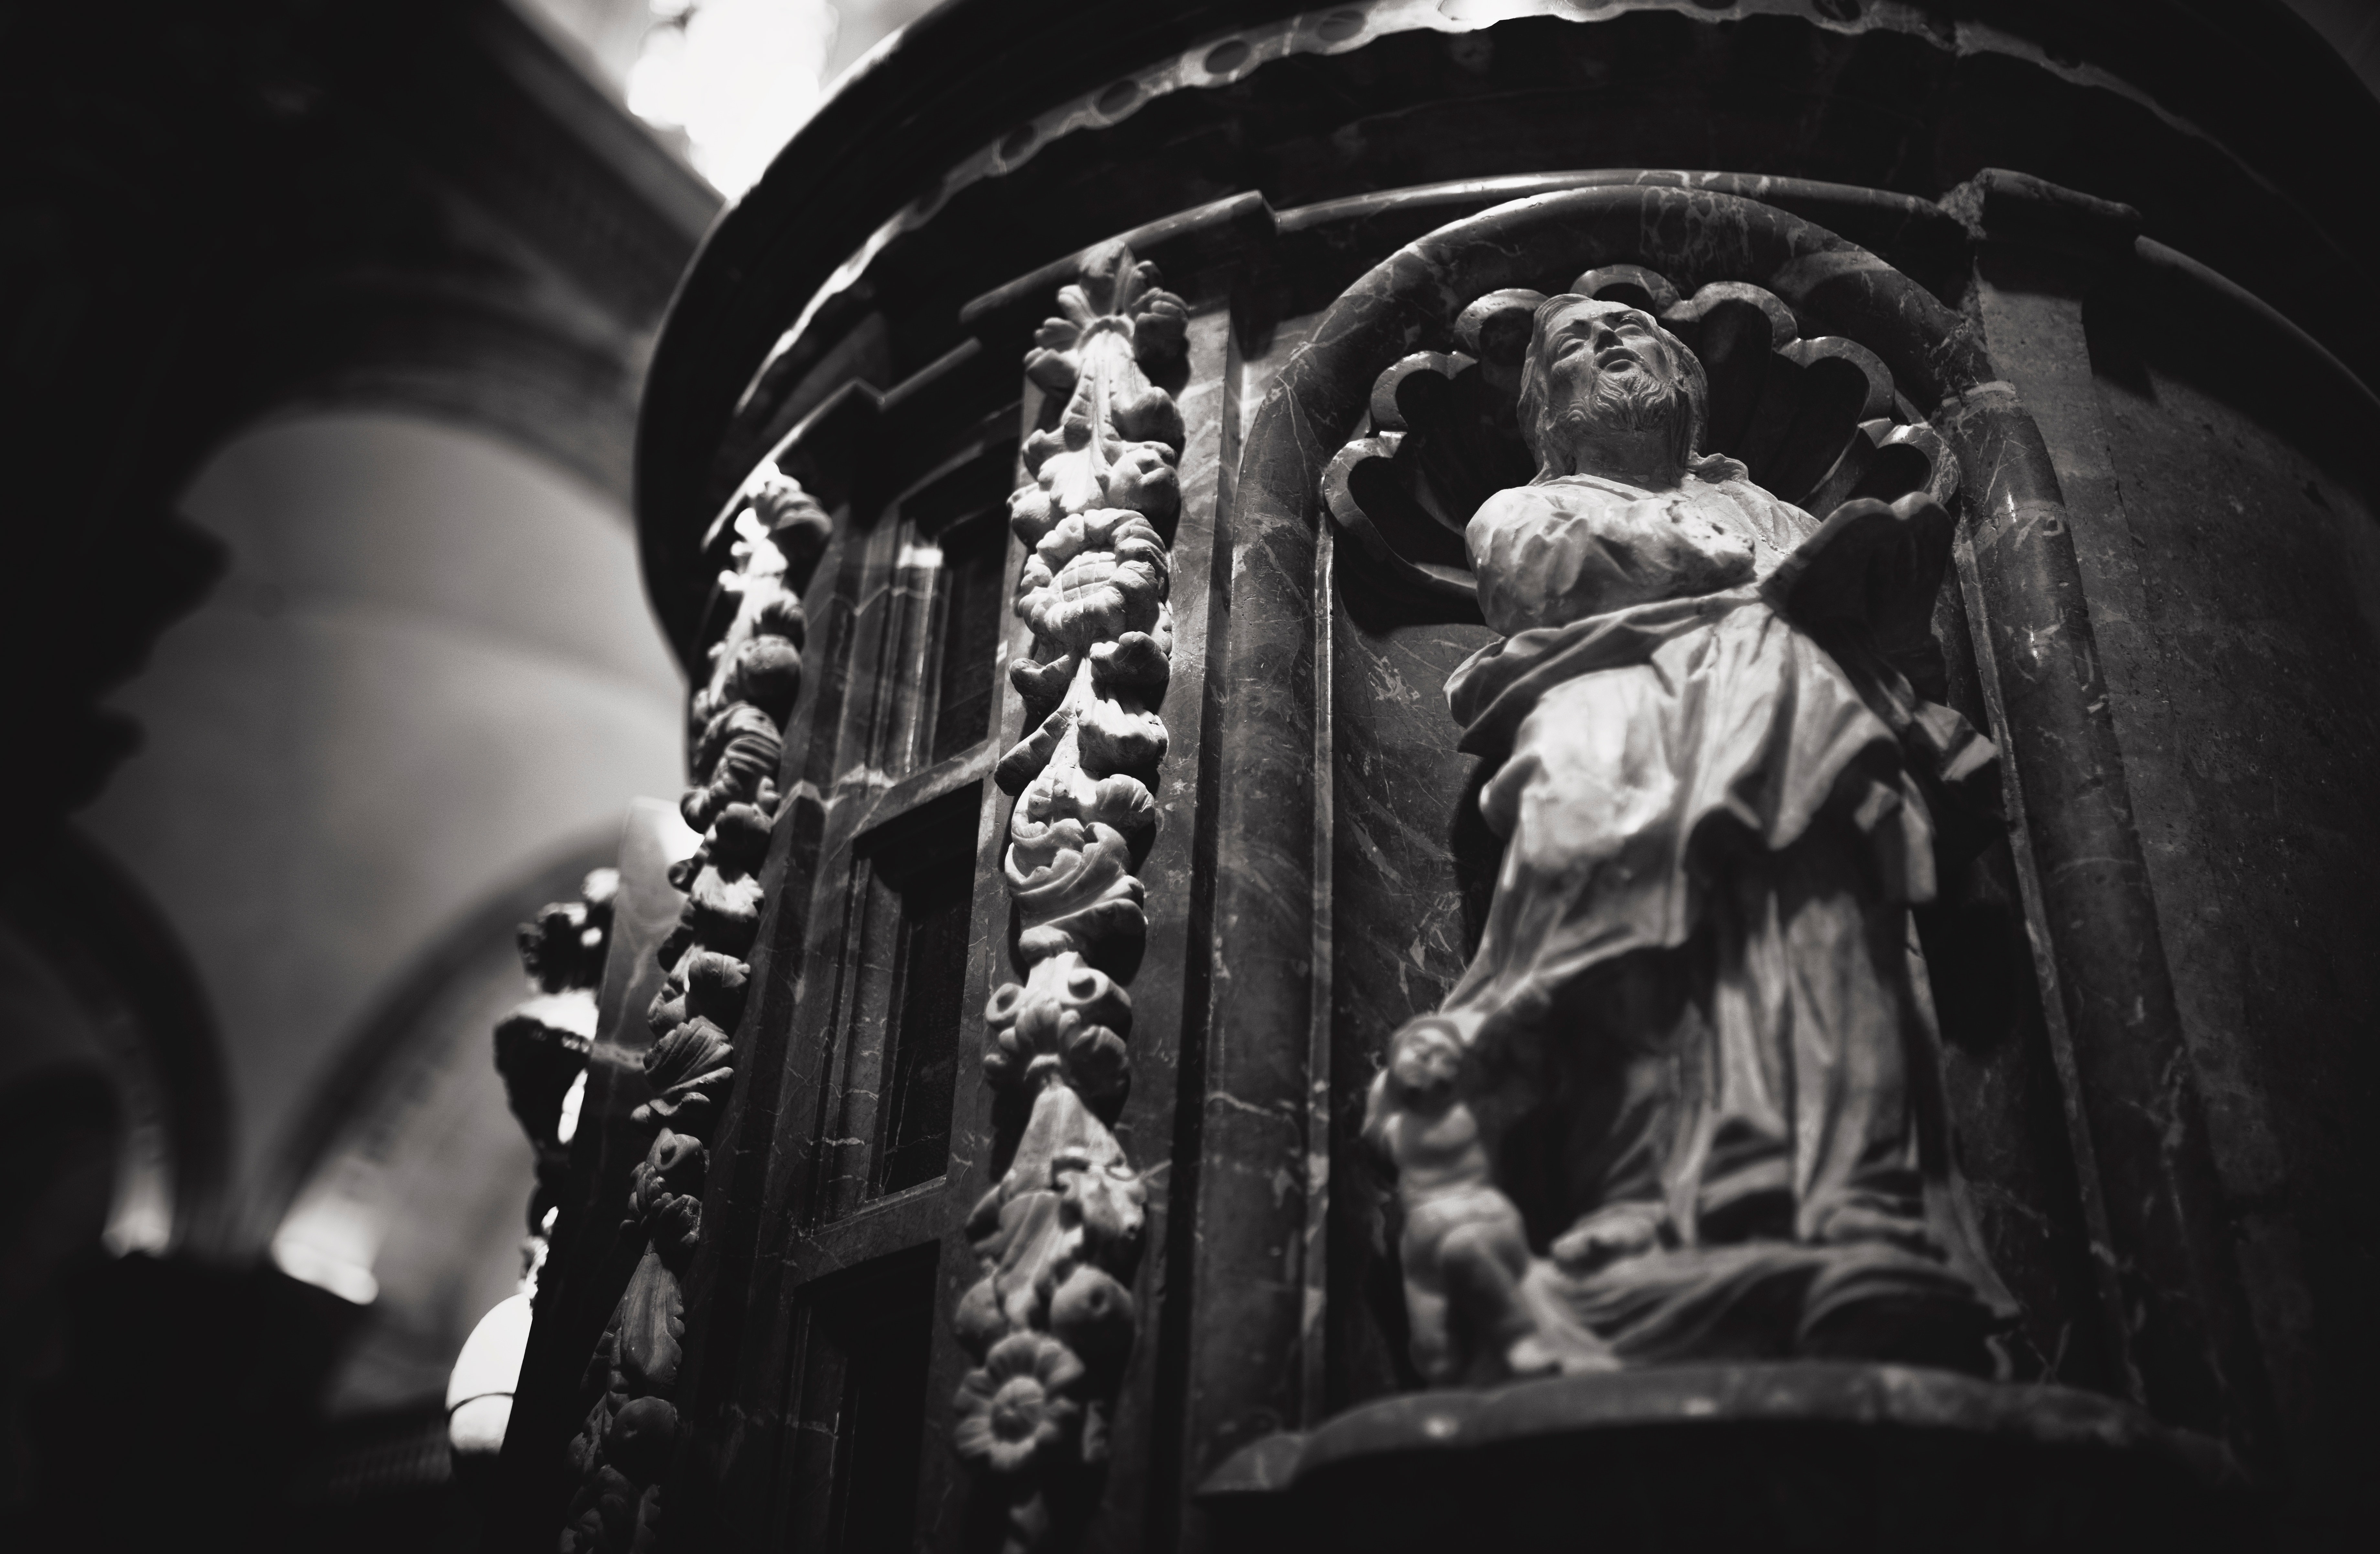
black, black and white, monochrome photography, monochrome, architecture, gothic architecture, place of worship, chapel, cathedral, photography, church, stock photography, religious item, art, glass, darkness, crypt, building, style, stone carving, arch, statue, basilica